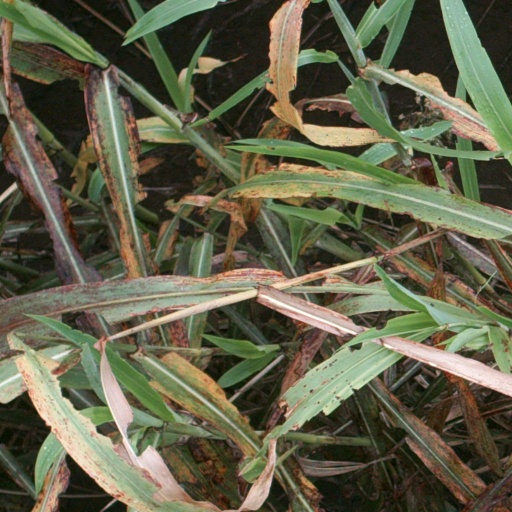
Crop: sorghum